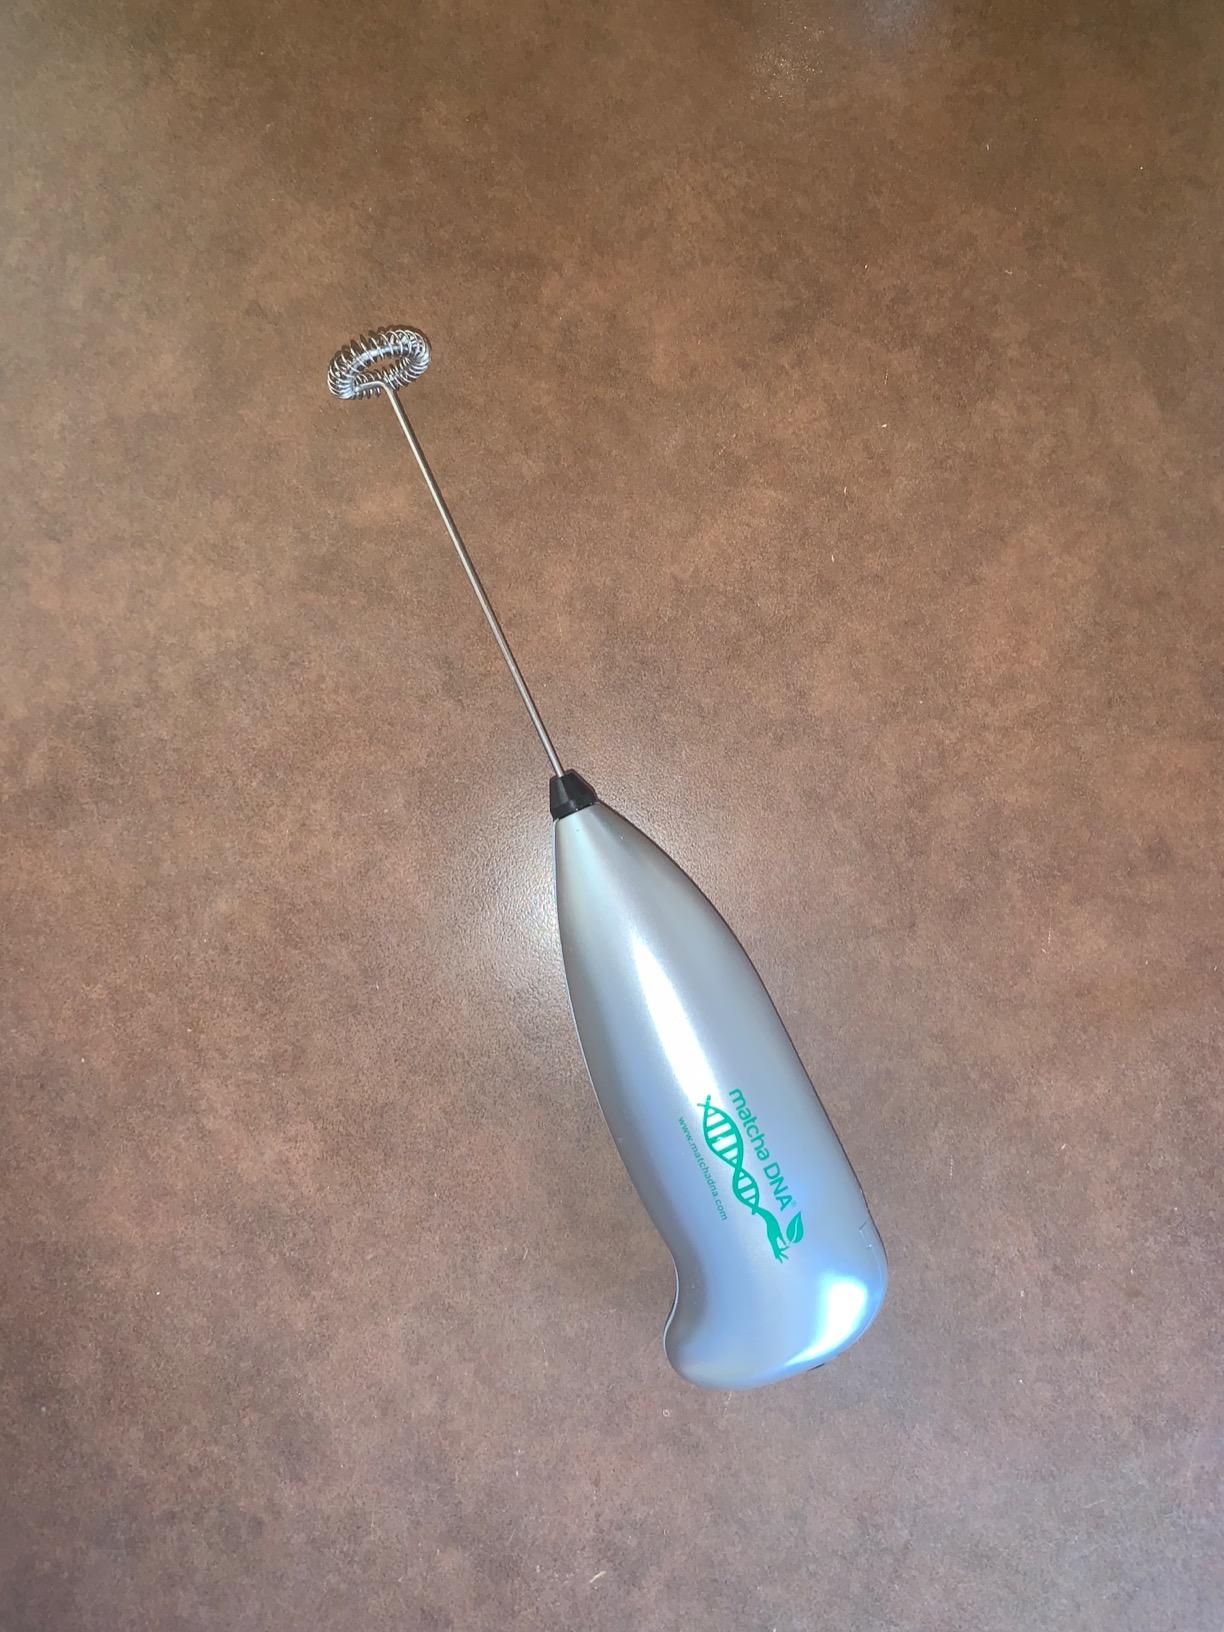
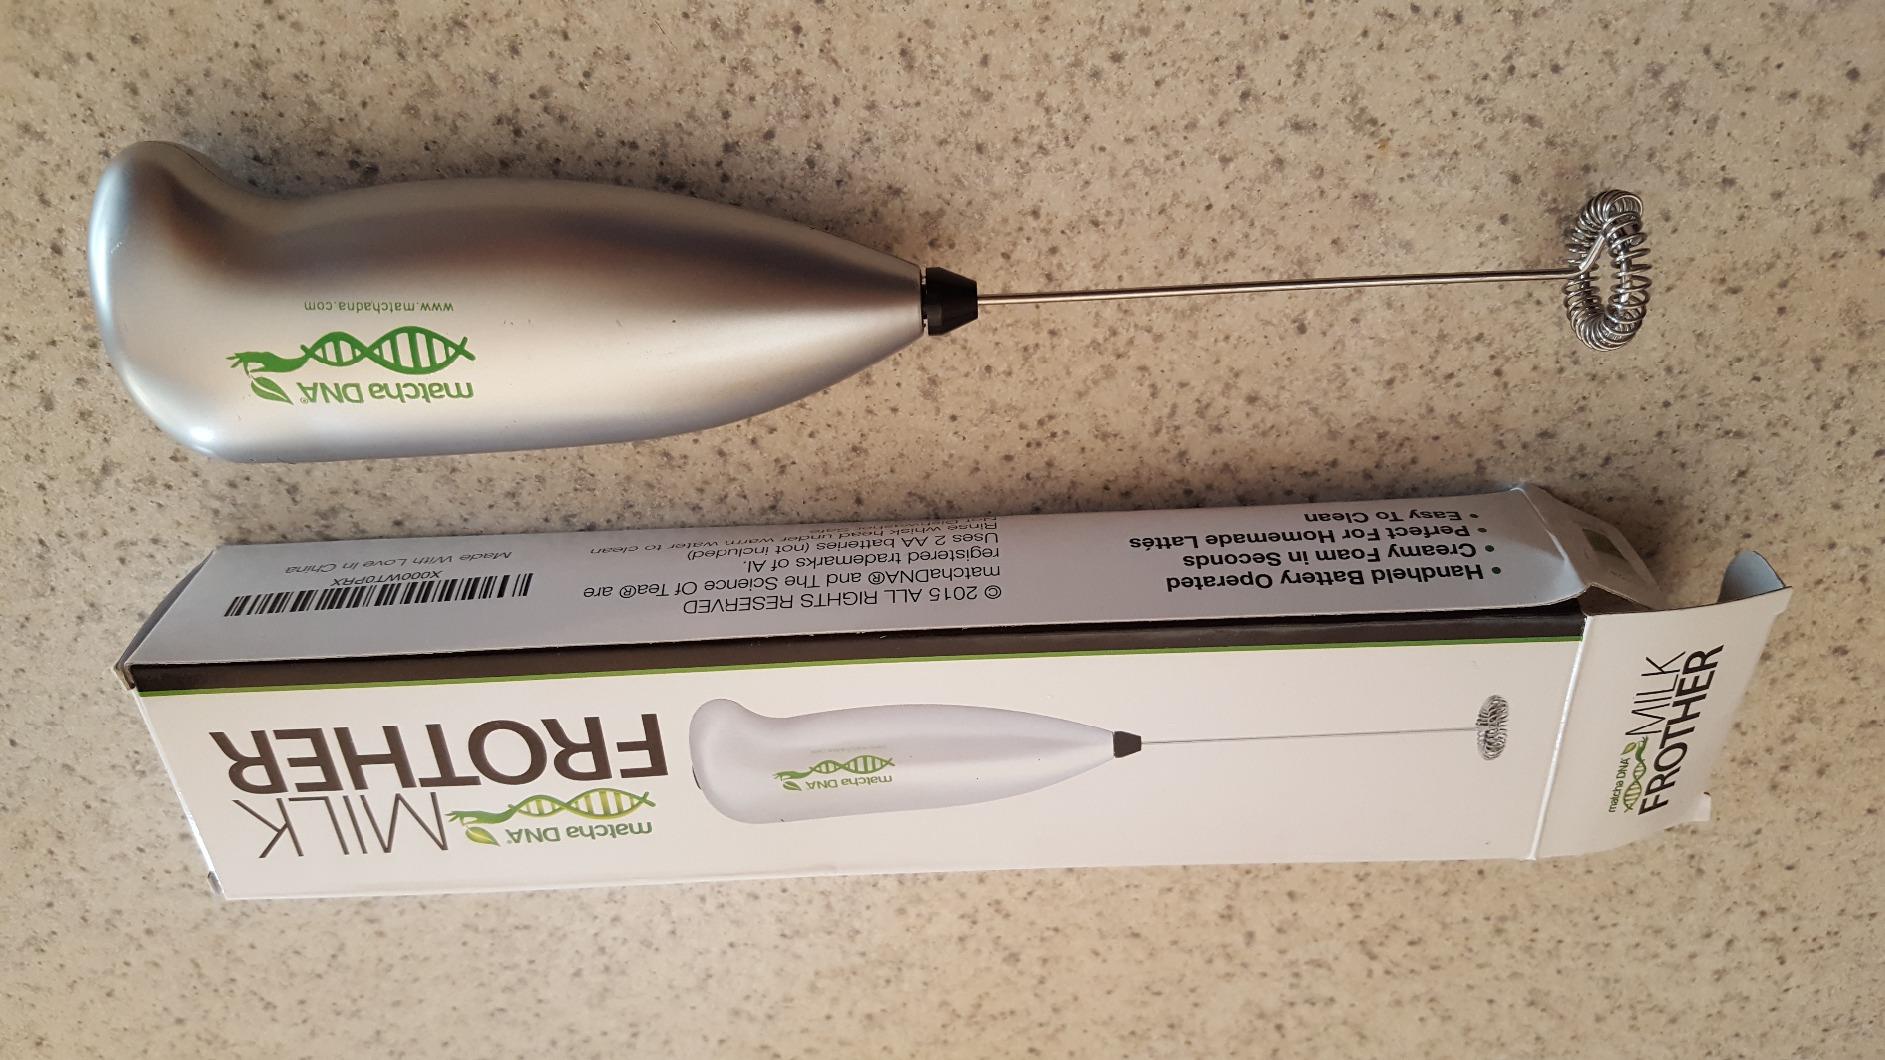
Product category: items_mixer
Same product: yes